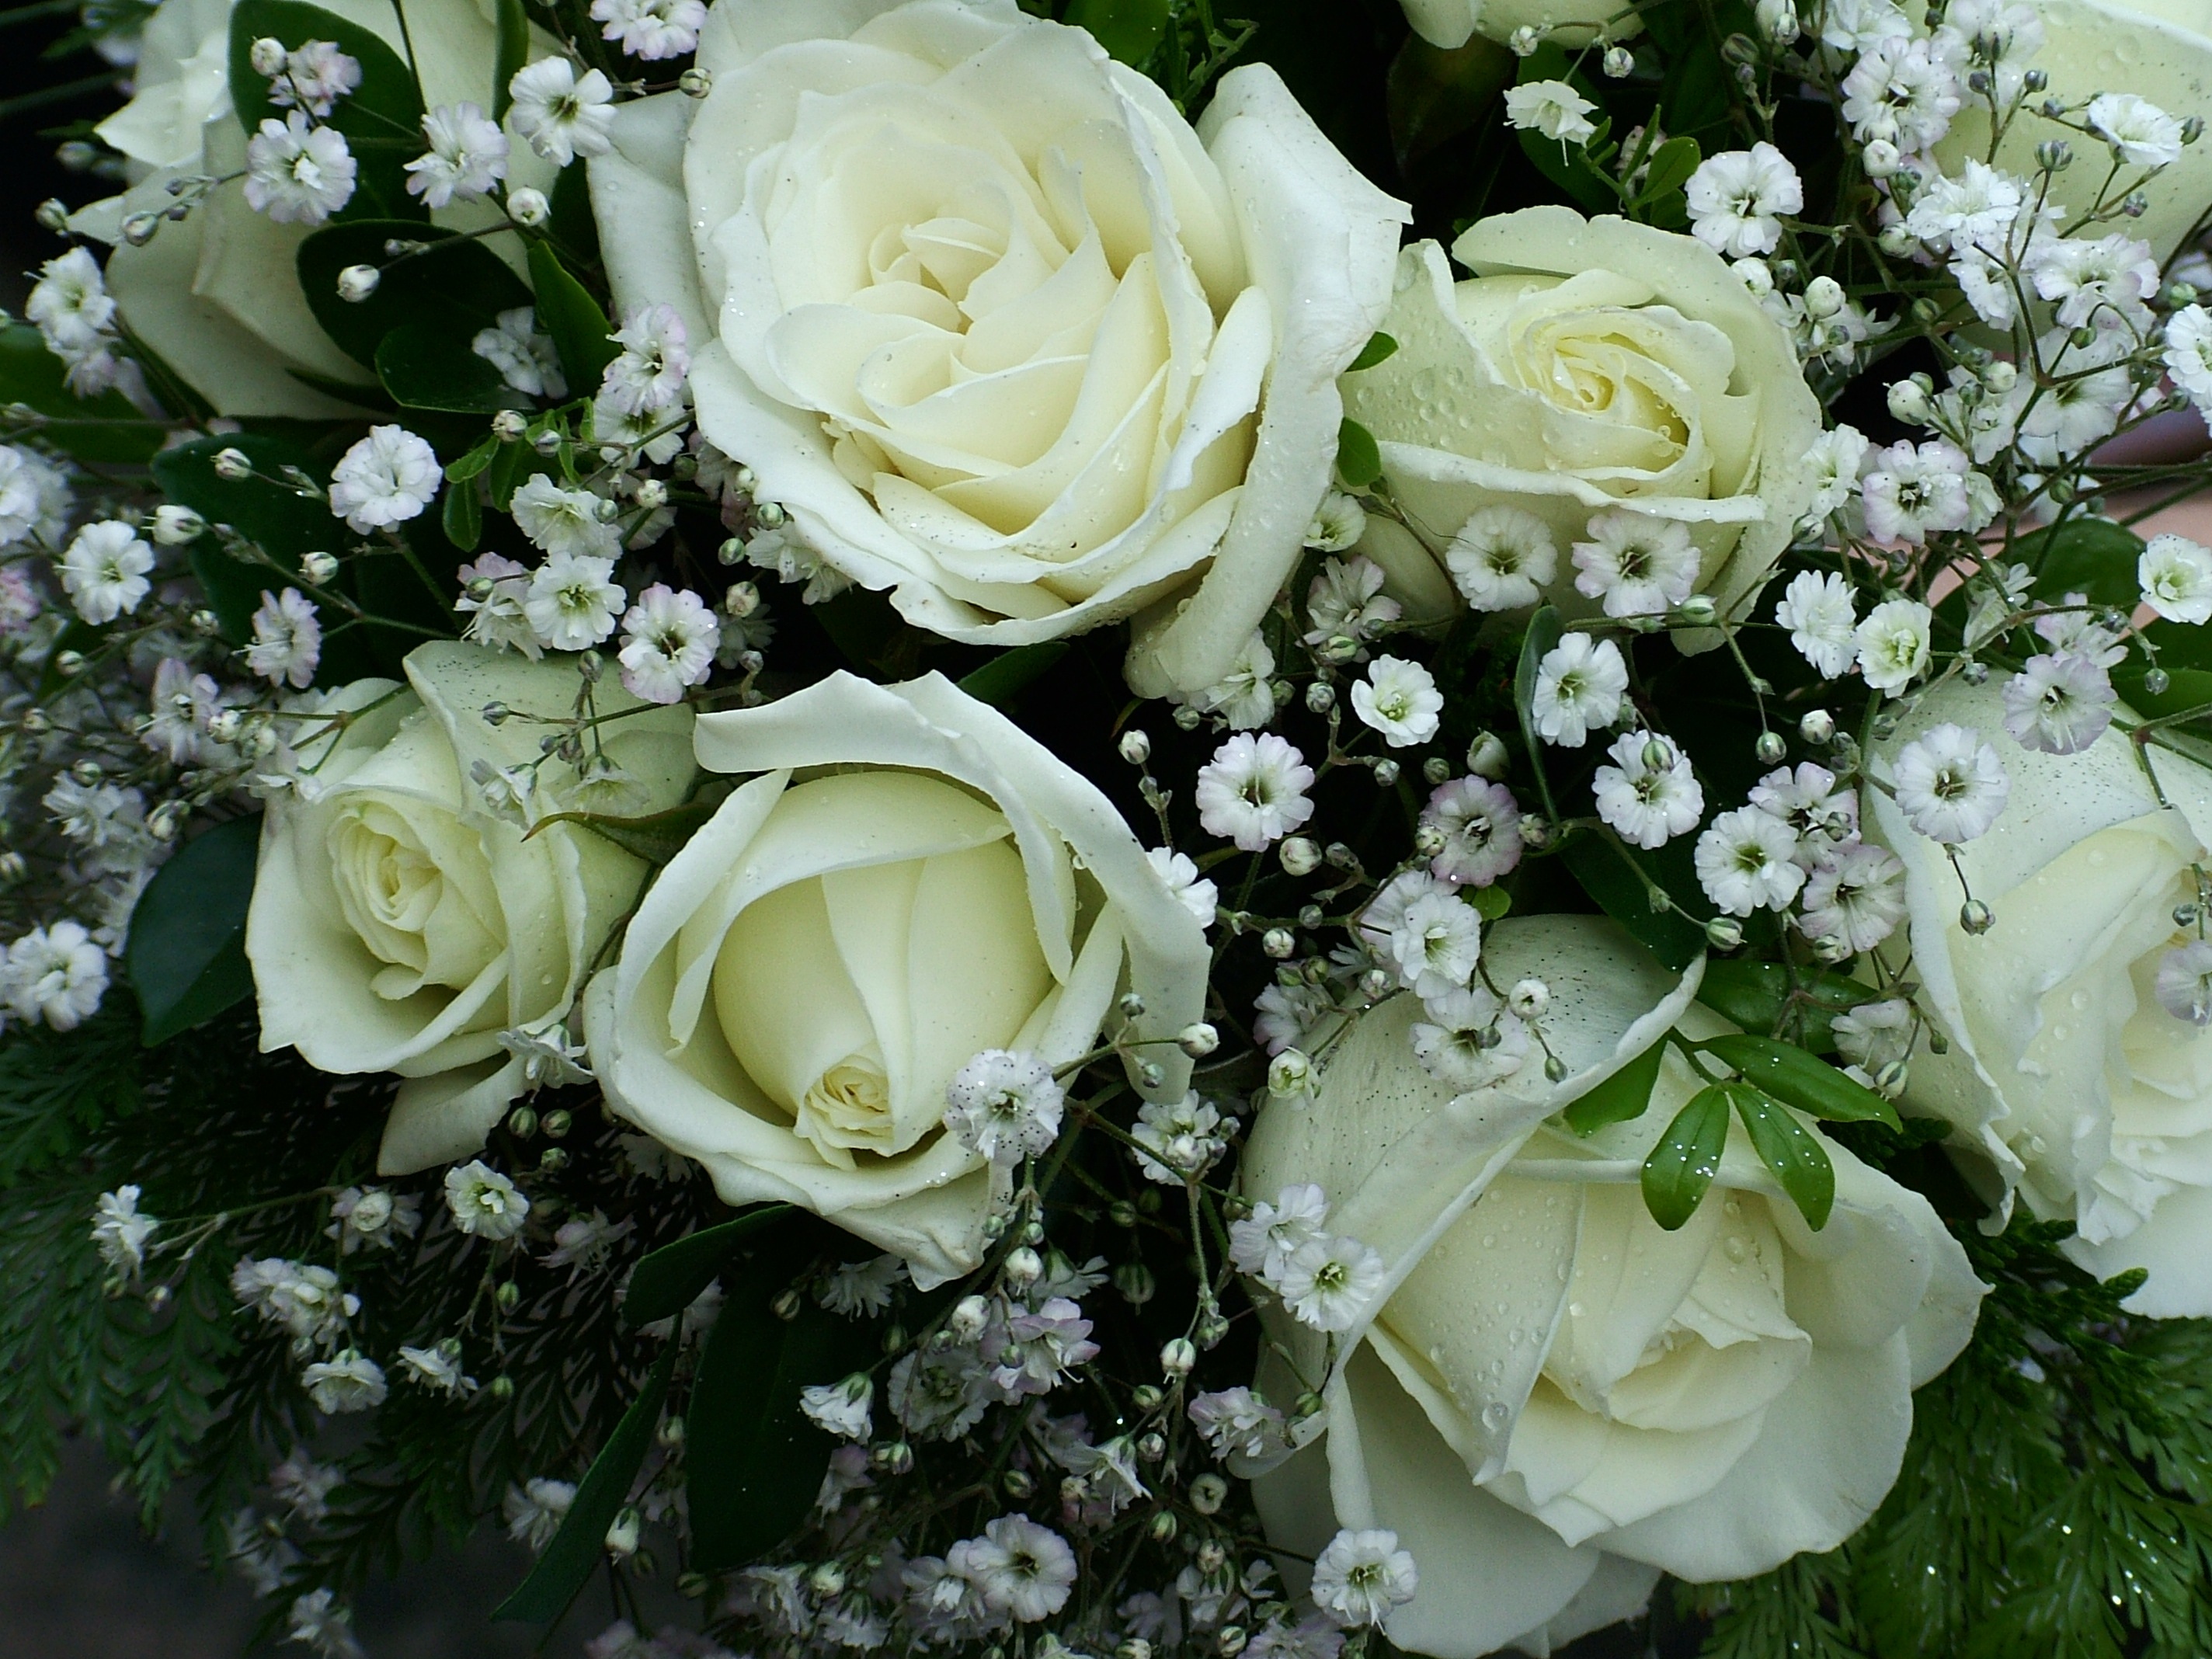
plant, flower, petal, bouquet, rose, yellow, marriage, flora, flowers, floristry, flowering plant, garden roses, rose family, flower bouquet, cut flowers, floral design, land plant, flower arranging